Skaftafell

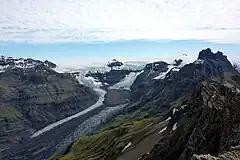
View from Kristínartindar mountain peaks towards Morsárjökull glacier.

The rivers running from it have flowed back and forth over the lowlands, depositing the material that forms the wide sands of Skeiðarársandur. Road No. 1 did not become a complete circle around the country until 1974, when the last of the rivers barring transportation, the Skeiðará, was finally bridged. Even so, in 2009 Skeiðará stopped flowing where it had been bridged, running instead westwards directly in front of the glacier to the river Gígjukvísl , so that the river under the long Skeiðará bridge to the east carries very little water compared to before.